Wrought iron

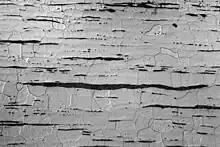
The microstructure of wrought iron, showing dark slag inclusions in ferrite

Wrought iron contains approximately 250,000 slag inclusions, or stringers, per square inch, giving it properties not found in other forms of ferrous metal. A fresh fracture shows a clear bluish color with a high silky luster and fibrous appearance.